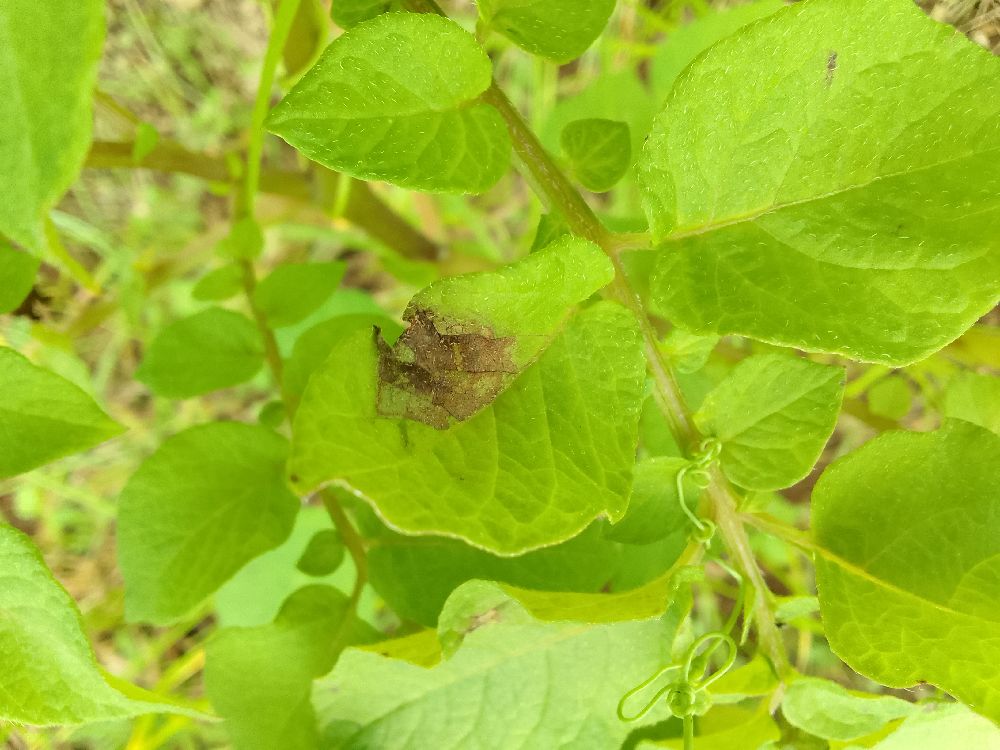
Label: Late blight